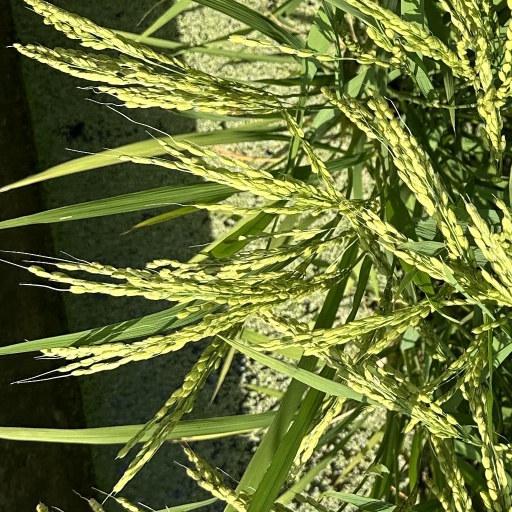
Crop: rice